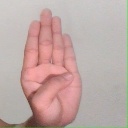
अक्षर: ब